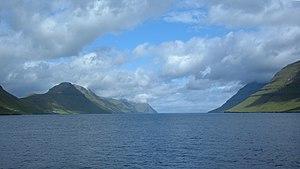
Le Kalsoyarfjørður, ou Kalsøfjord en danois, est un détroit des Îles Féroé situé entre les îles Kalsoy à l’ouest et Kunoy à l’est.